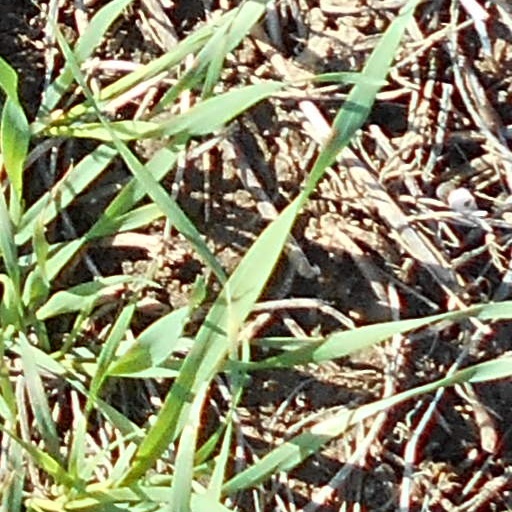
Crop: wheat